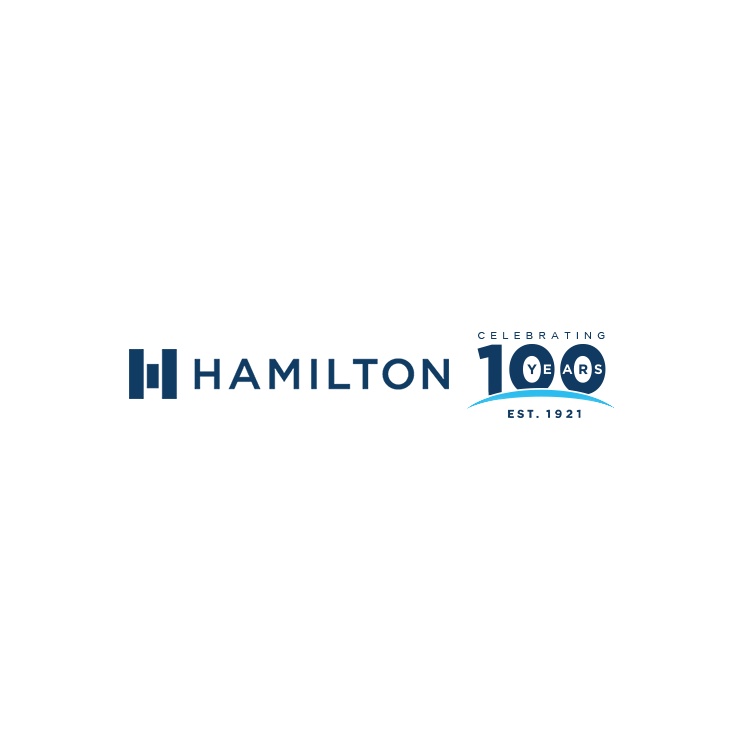
HAMILTON MFG REPLACEMENT PART 49-9755, FEEDING SHAFT B (CARD DISP)
Brand: Hamilton
HAMILTON MFG REPLACEMENT PART 49-9755, FEEDING SHAFT B (CARD DISP). This is a genuine Hamilton Manufacturing OEM replacement part, ensuring proper fit, fucntion, and reliability for your Hamilton paystation or changer.
Category: Business & Industrial > Retail > Money Handling > Cash Register & POS Terminal Accessories